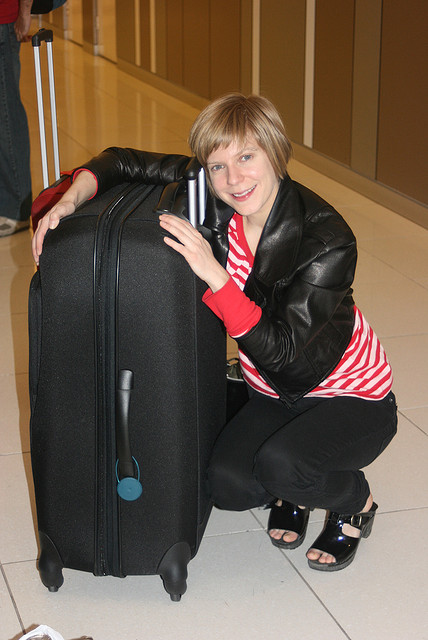
user: Given an image and a question. Answer the question in a short answer. Question: Is this woman travelling alone or with friends and family? Short Answer:
assistant: alone